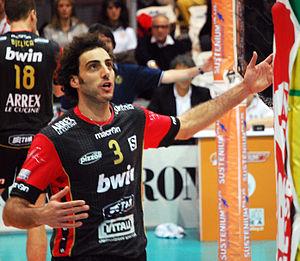
Alessandro Fei est un joueur italien de volley-ball. Il mesure 2,04 m et joue attaquant. Il totalise 236 sélections en équipe d'Italie.